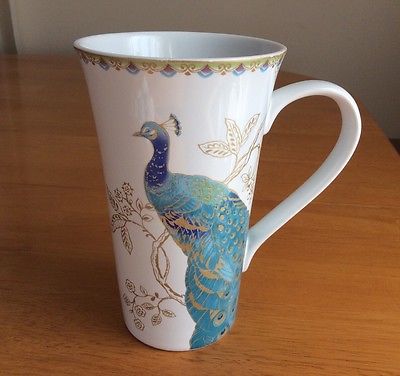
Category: mug